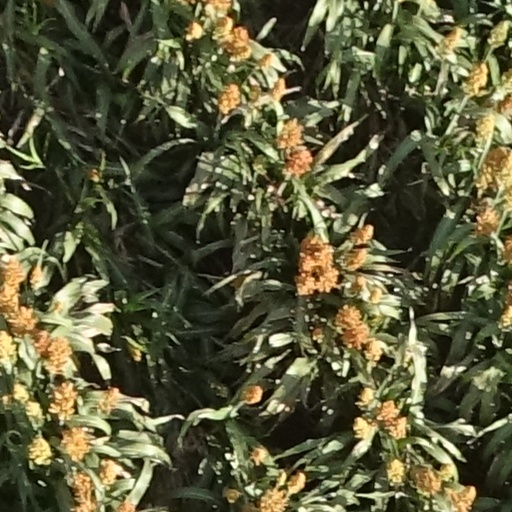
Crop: sorghum